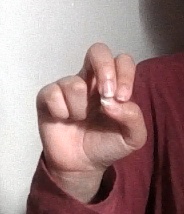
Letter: gaaf